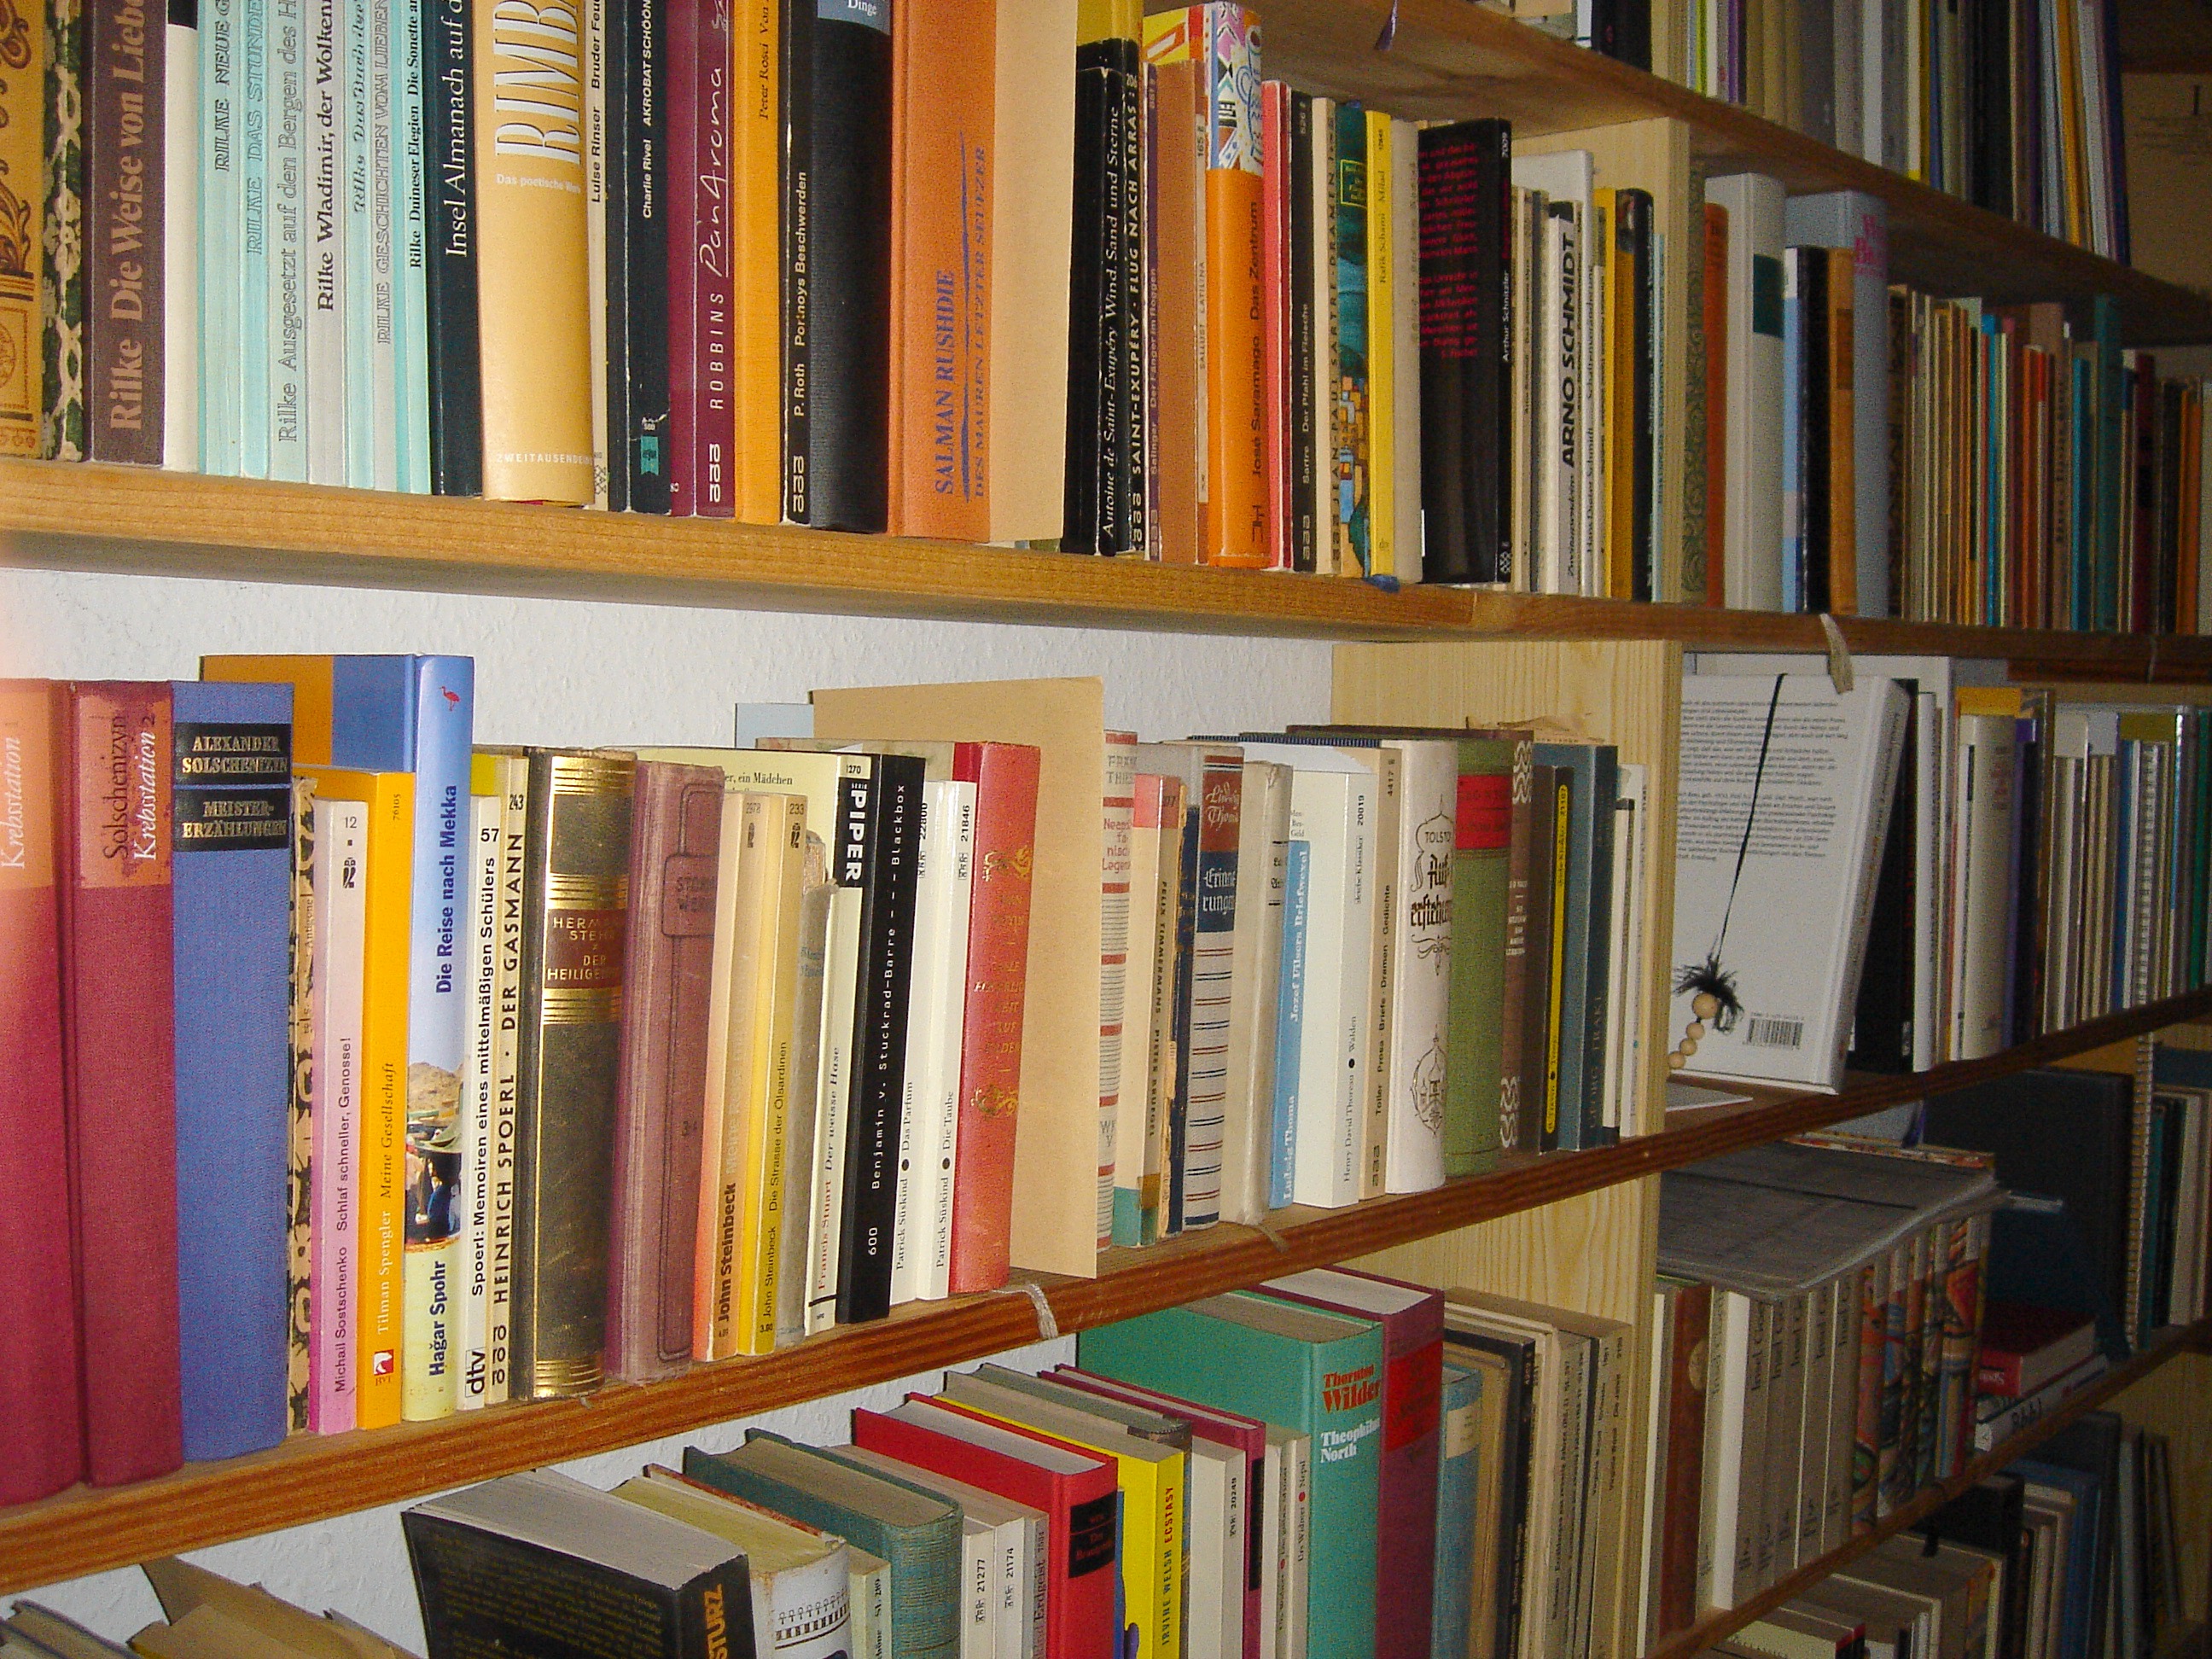
book, read, building, training, shelf, furniture, bookshelf, education, book shelf, library, books, learn, shelving, german, public library, bookselling